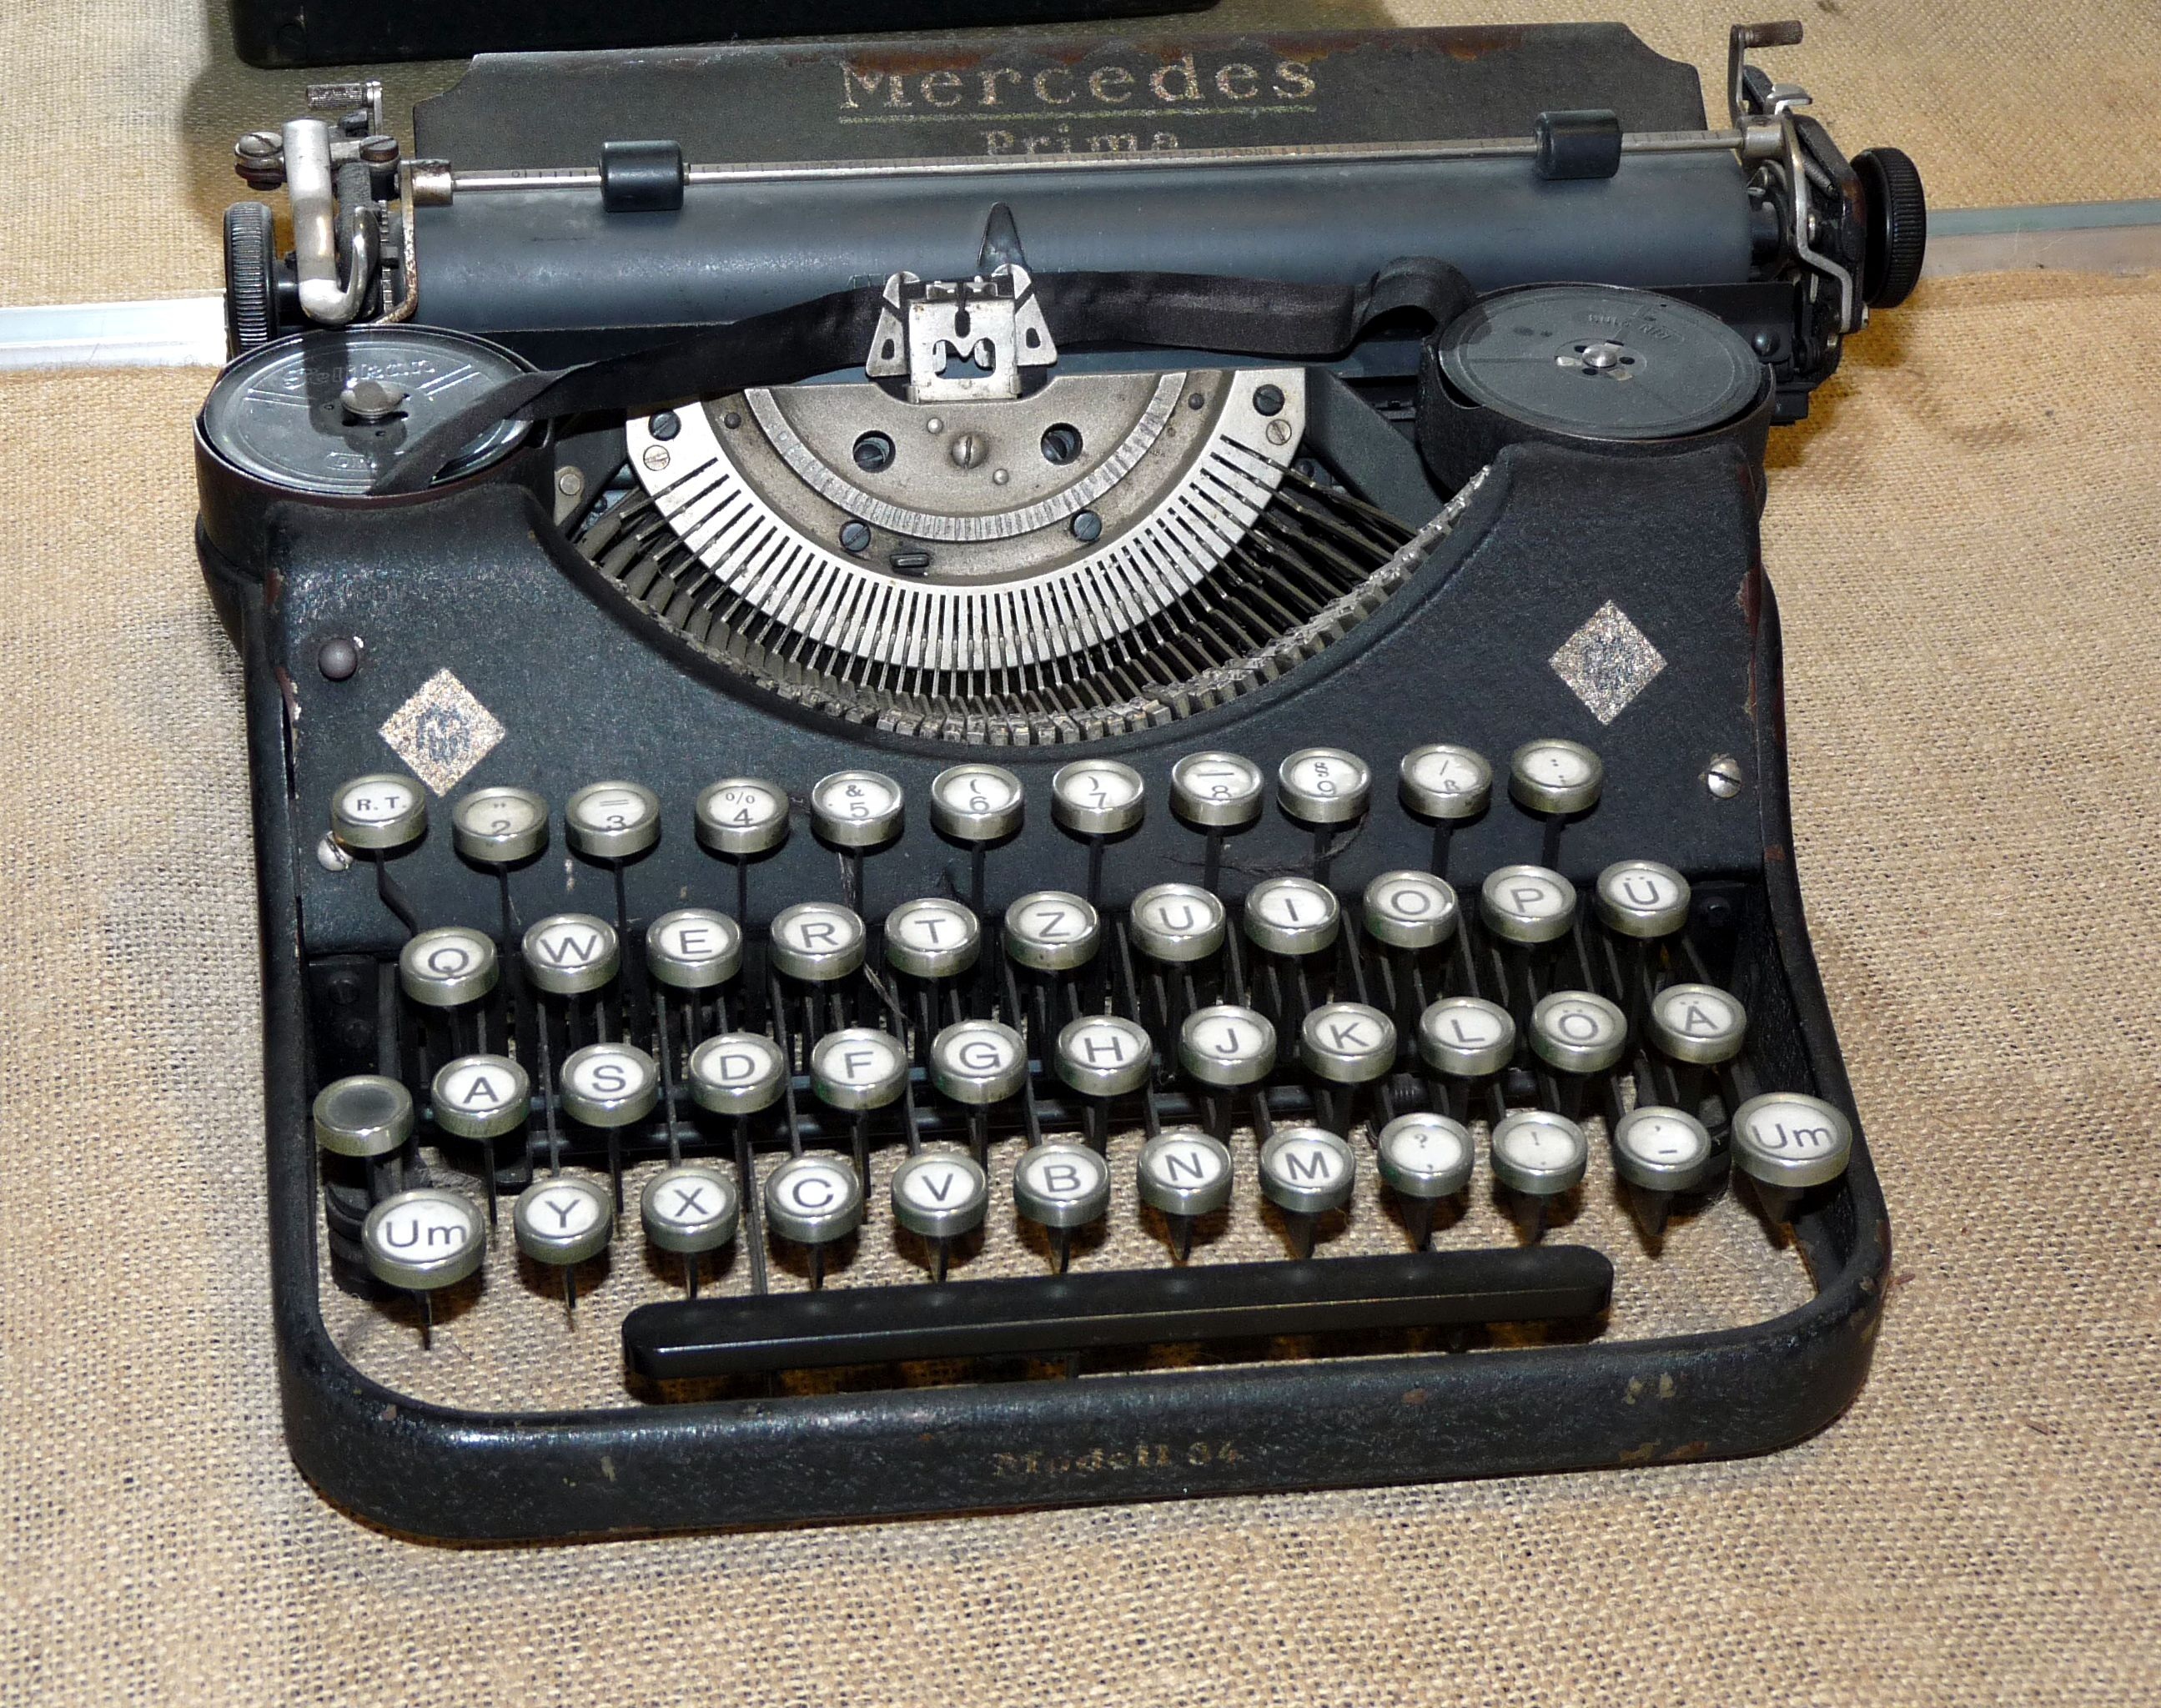
typewriter, office, font, tap, text, keys, historically, leave, mechanics, mechanically, office supplies, office equipment